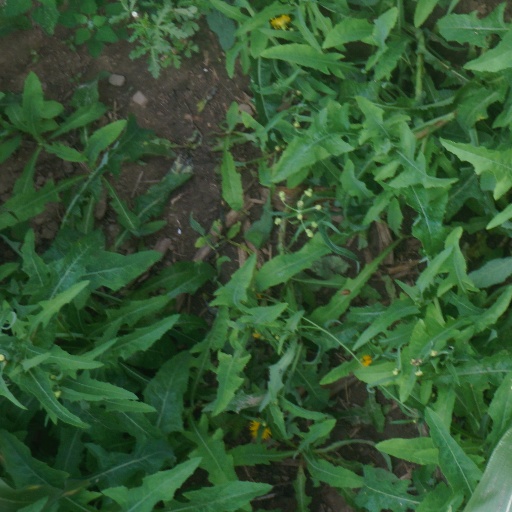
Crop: maize; corn